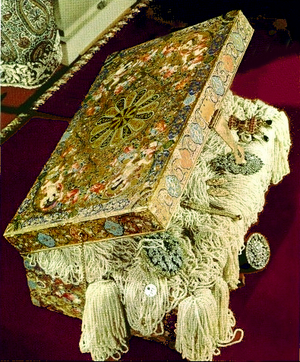
Les joyaux de la Couronne iranienne appelés aussi joyaux de la Couronne impériale de Perse sont une des collections de joaillerie les plus importantes, les plus grandes et les plus diversifiées au monde.